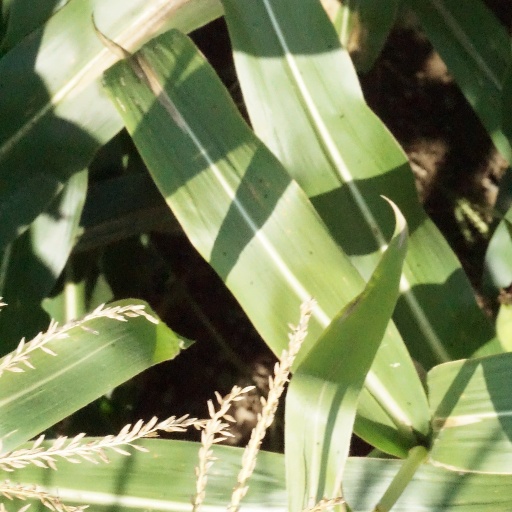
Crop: maize; corn